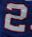
Number: 2